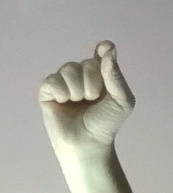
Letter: fa